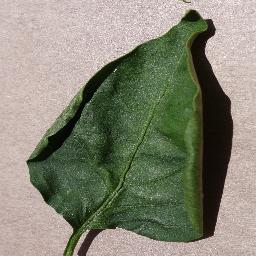
Label: Pepper,_bell___healthy